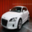
Label: automobile